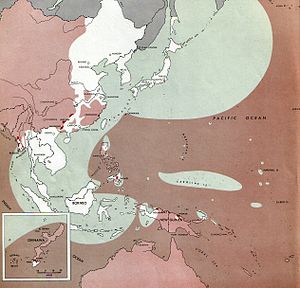
Atlas of the World Battle Fronts / 1945 / Juni 1945 / 15.
Stillehavskrigen
Public domainet Atlas of the World Battle Fronts in Semimonthly Phases to August 15 1945 var et dokument produceret for Chief of Staff der hørte under United States Army i 1945.